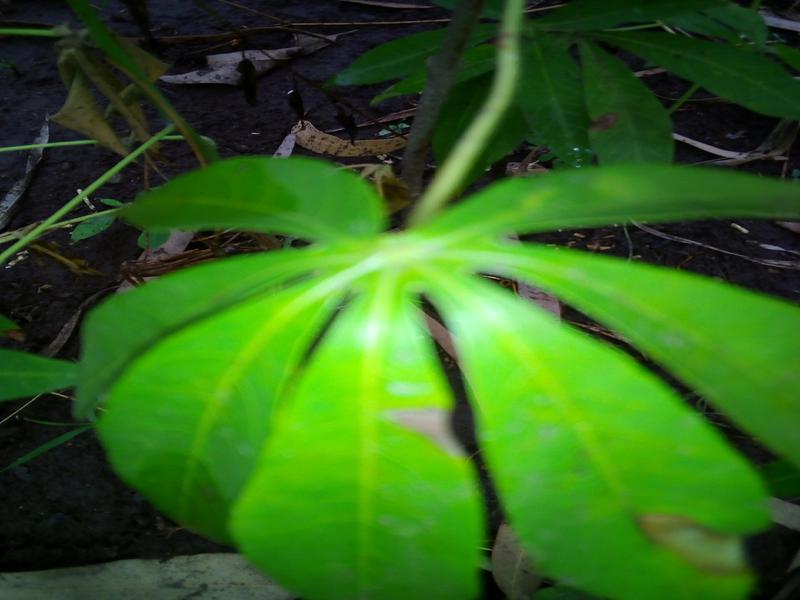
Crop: cassava
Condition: bacterial_blight